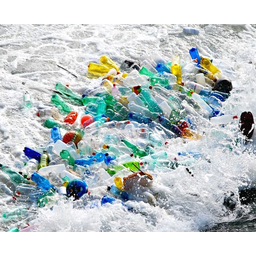
Label: plastic